John L. Allen Jr.

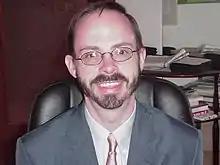

John L. Allen Jr. (born January 20, 1965) is an American journalist and author who serves as editor of the Catholic news website "Crux", formerly hosted by "The Boston Globe" and now independently funded.